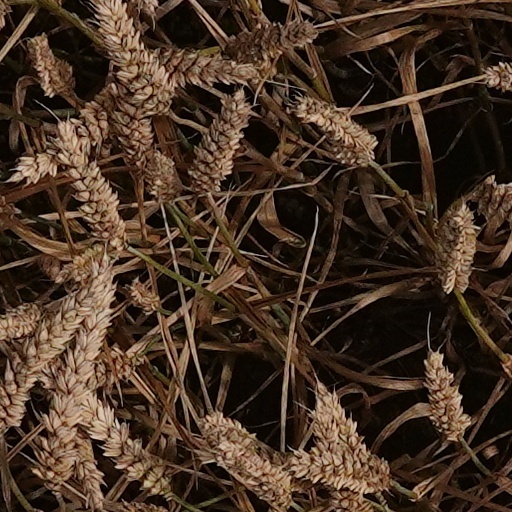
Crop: wheat